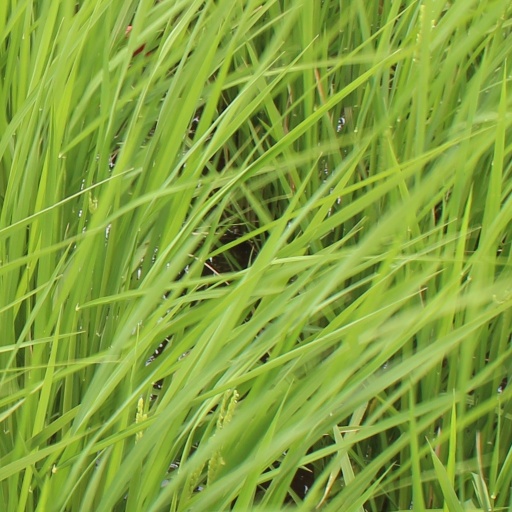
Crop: rice